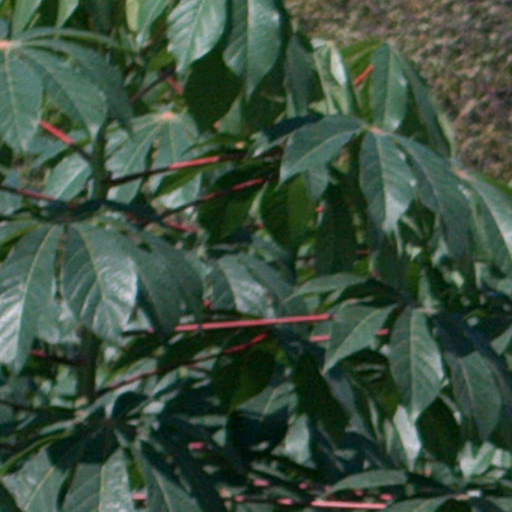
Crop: cassava